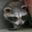
Label: raccoon